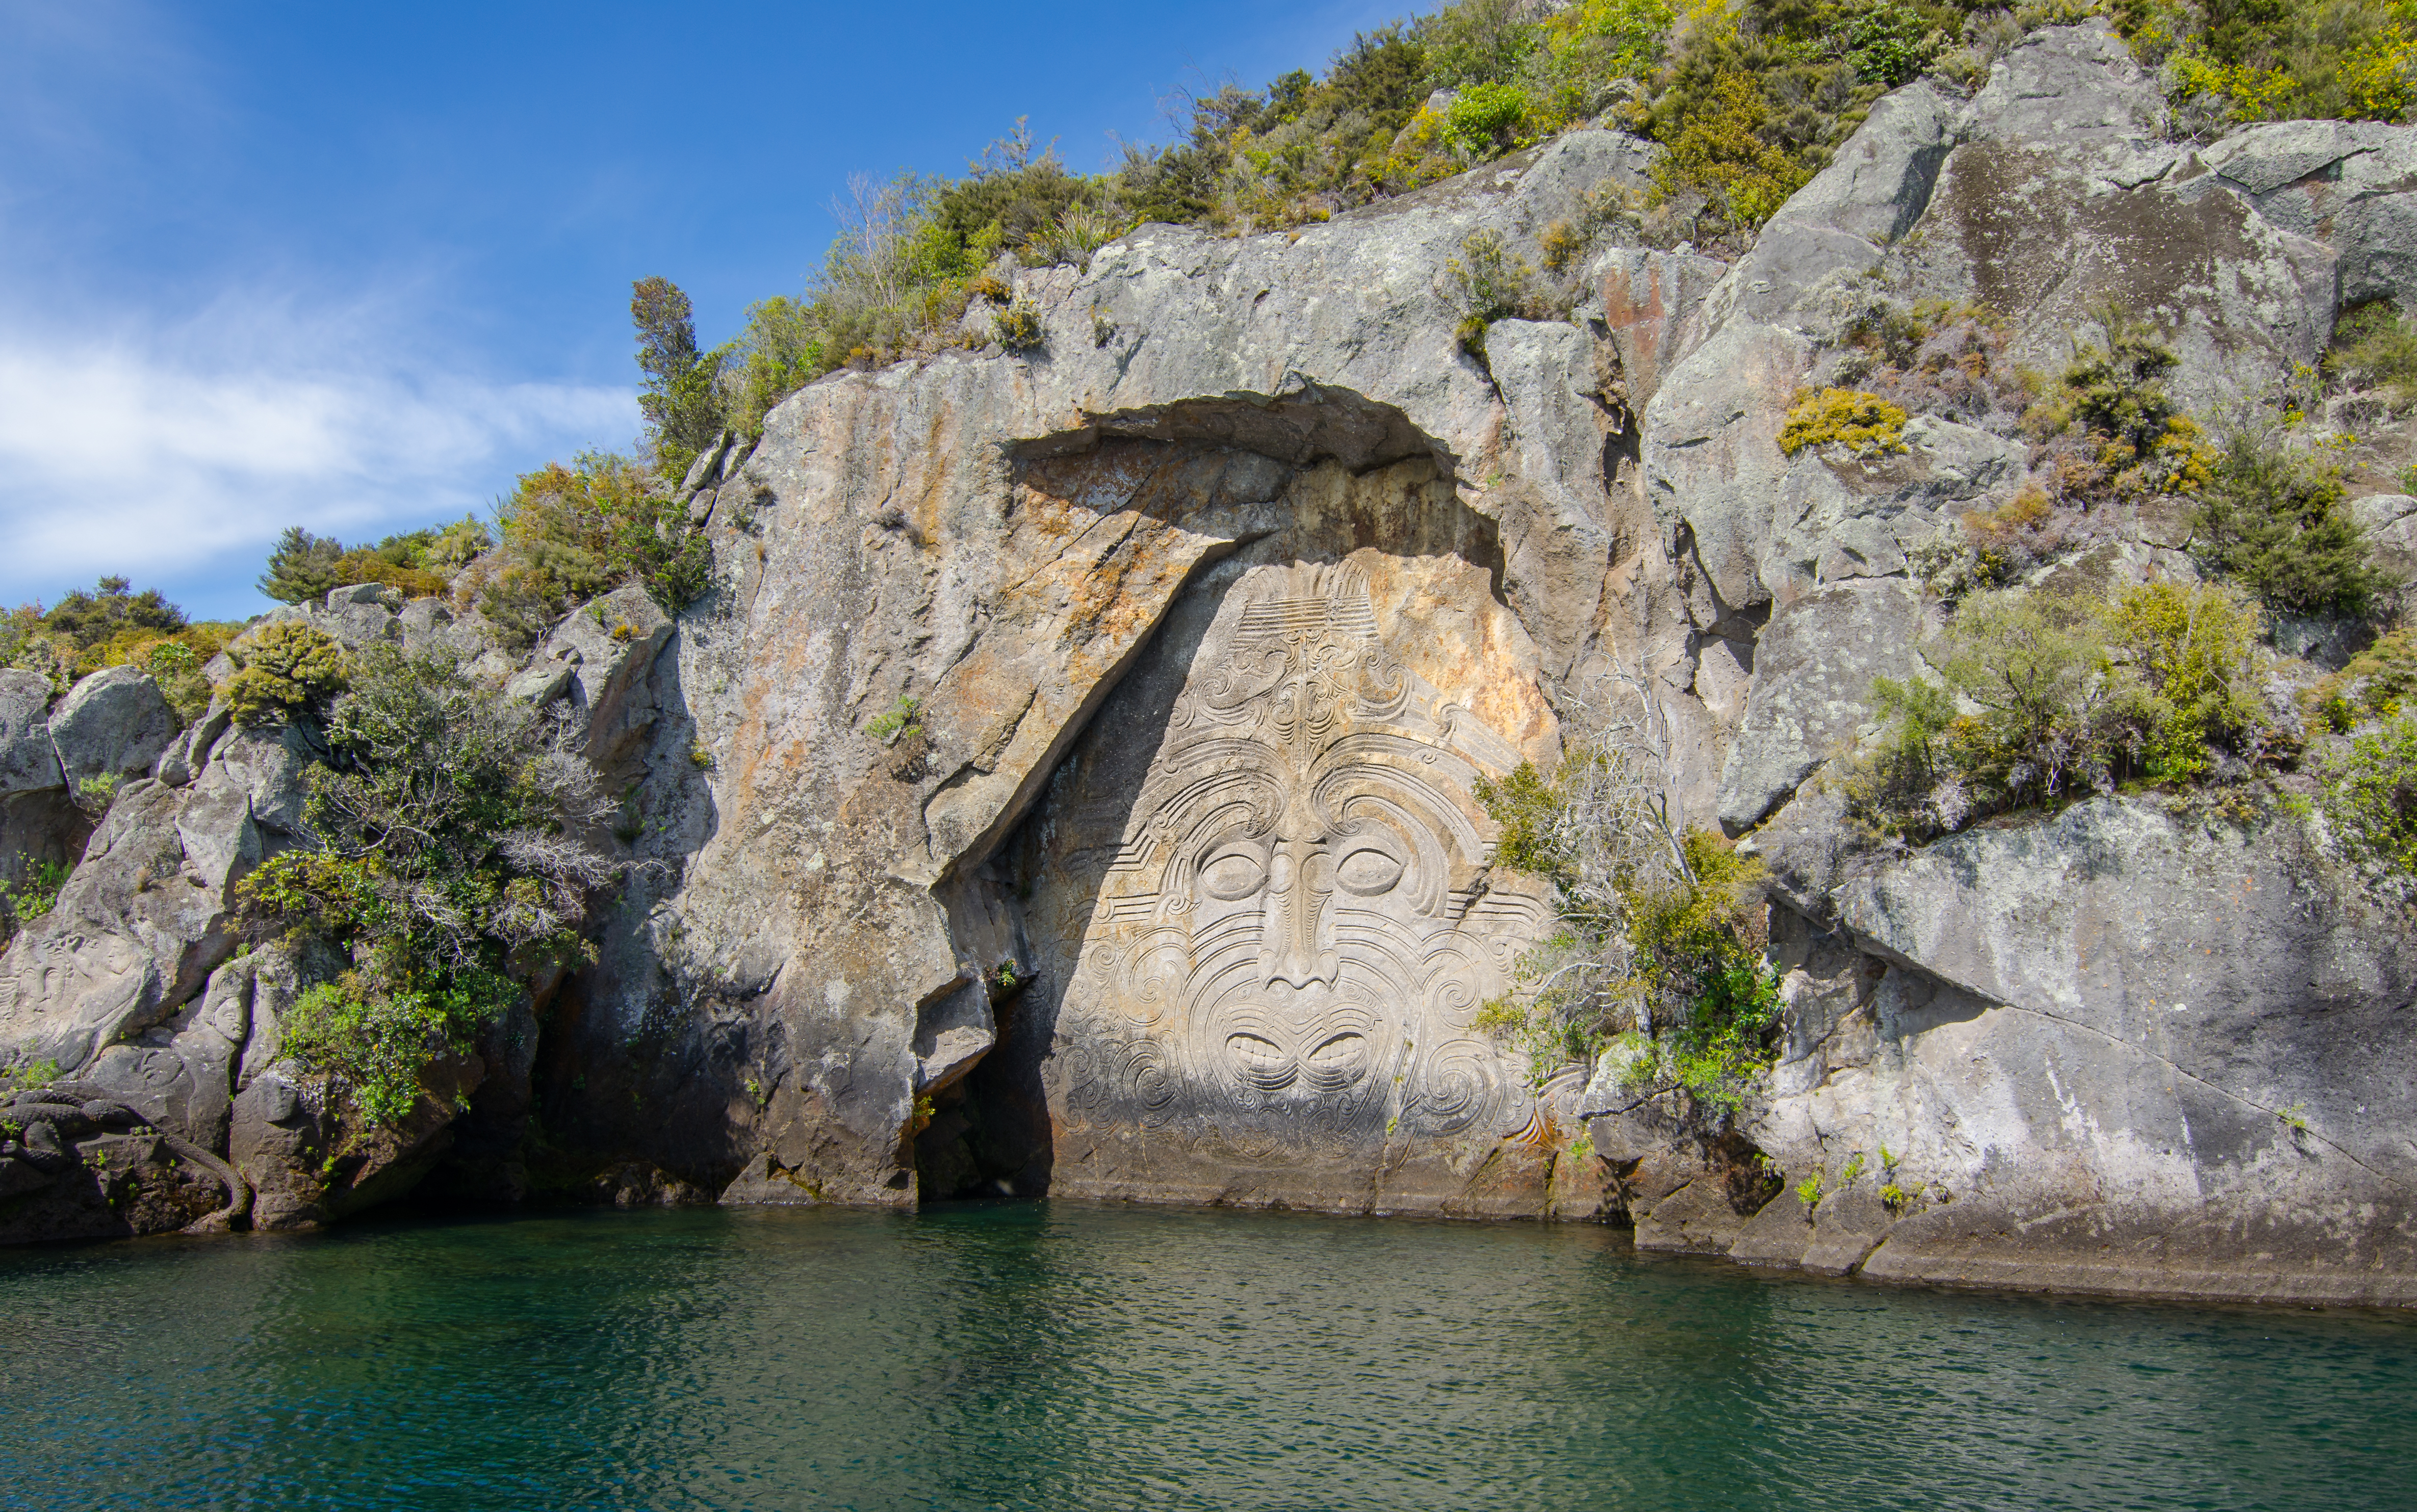
sea, coast, rock, lake, formation, cliff, bay, island, nikon, terrain, north, newzealand, d5100, carving, tokina, wadi, 1116mm, taupo, mori, landform, natural arch, sea cave